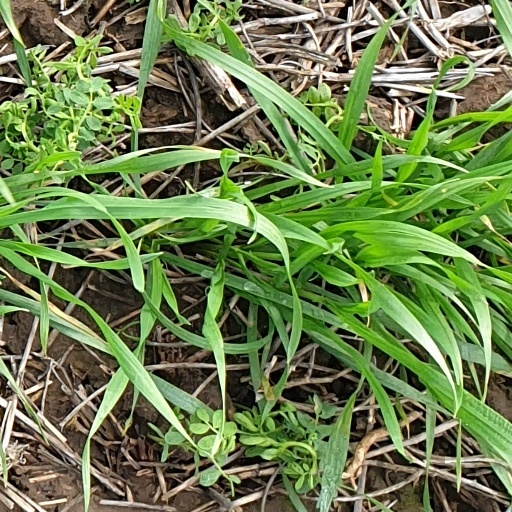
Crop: wheat